Borromean rings

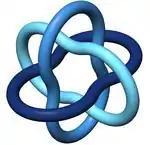
Logo of the International Mathematical Union

In knot theory, the ropelength of a knot or link is the shortest length of flexible rope (of radius one) that can realize it. Mathematically, such a realization can be described by a smooth curve whose radius-one tubular neighborhood avoids self-intersections. The minimum ropelength of the Borromean rings has not been proven, but the smallest value that has been attained is realized by three copies of a 2-lobed planar curve. Although it resembles an earlier candidate for minimum ropelength, constructed from four circular arcs of radius two, it is slightly modified from that shape, and is composed from 42 smooth pieces defined by elliptic integrals, making it shorter by a fraction of a percent than the piecewise-circular realization. It is this realization, conjectured to minimize ropelength, that was used for the International Mathematical Union logo. Its length is formula_3, while the best proven lower bound on the length is formula_4.